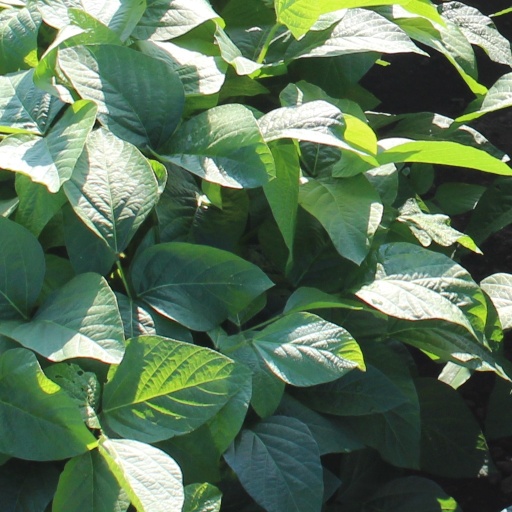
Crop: soybean